Jake Millar

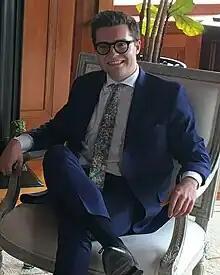
Miller in 2018

Jake Christopher Clifford Millar (8 August 1995 – 29 November 2021) was a New Zealand entrepreneur and businessman who founded the companies Oompher and Unfiltered. On 29 November 2021, at age 26, Millar died by suicide in Kenya.